Black Diamond Equipment

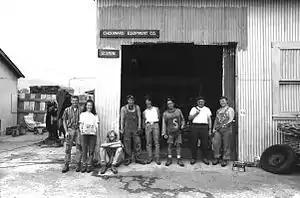
Chouinard Equipment Company, Ventura, California, 1969. Left to right: Tom Frost, Dorene Frost, Tony Jessen, Dennis Henneck, Terry King, Yvon Chouinard, Merle, and Davey Agnew.

Black Diamond Equipment is a manufacturer of equipment for climbing, skiing, and mountain sports, based in Utah, United States. The company also has a global office in Innsbruck, Austria. The company is owned by Clarus Corporation, which also owns Pieps and ClimbOn! Skincare.